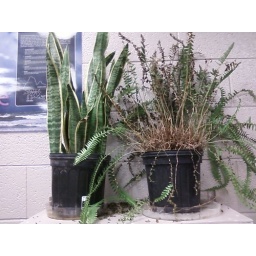
These are plants inside our classroom in the biology building. These plants are very &amp;quot;green&amp;quot;, consuming CO2 and releasing oxygen through photosynthesis.